Elisabeth Åsbrink

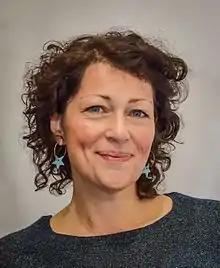
Åsbrink in 2012

Åsbrink made her debut with the book "Smärtpunkten – Lars Norén, pjäsen Sju tre och morden i Malexander". The book was nominated for the August Prize for non-fiction in 2009, and is translated into Polish.